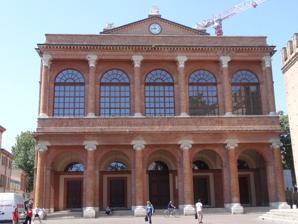
Building: Amintore Galli Theatre
Country: Italy
Year built: 1857
Theatre in Rimini, Italy Amintore Galli Theatre Italian : Teatro Amintore Galli The theatre's façade in June 2015 Former names Teatro Nuovo Comunale Teatro Vittorio Emanuele II Address Rimini Italy Coordinates 44°3′36.6″N 12°33′53.5″E / 44.060167°N 12.564861°E / 44.060167; 12.564861 Owner Comune di Rimini Type Theatre Genre(s) Music Capacity 800 Construction Broke ground 8 August 1843 ( 1843-08-08 ) Built 1843-57 Opened 11 July 1857 ( 1857-07-11 ) Renovated 1916-23, 1975, 1997-2001, 2009, 2014-18 Architect Luigi Poletti Builder Pietro Bellini Website teatrogalli .it The Amintore Galli Theatre ( Italian : Teatro Amintore Galli ), formerly the New Municipal Theatre ( Teatro Nuovo Comunale ) and the Victor Emmanuel II Theatre ( Teatro Vittorio Emanuele II ), is an opera house and theatre in Rimini , in the region of Emilia-Romagna , Italy. Inaugurated on 11 July 1857, the theatre was designed by Luigi Poletti , and is considered one of his architectural masterpieces, marking the transition from the purist neoclassical school of his training. Notably, the theatre hosted the world premiere of Giuseppe Verdi 's Aroldo on 16 August 1857. It was renovated after being damaged by the 1916 Rimini earthquakes , and flourished in Fascist Italy following its reopening in 1923. During the Second World War , the theatre was severely damaged by Allied bombardment. In 1947, the semi-destroyed theatre was renamed after Amintore Galli , a Valmarecchian music journalist and composer . Following a complete restoration in the 2010s, the Galli Theatre reopened on 28 October 2018. The theatre is managed directly by Rimini's municipal government, and hosts musical events and cultural festivals, such as the Sagra Musicale Malatestiana. The theatre's atrium is also used for weddings. The theatre can accommodate 800 spectators in its three tiers of boxes and gallery . History Background Since the 17th century, there had been calls to construct a public theatre in Rimini. In 1681, a permanent theatre was constructed in the Palazzo dell'Arengo [ it ] , with four tiers of twenty-one wooden boxes. It was closed in 1839. Another theatre, the Teatro Arcadico, is known to have existed in Rimini in the mid-18th century. In 1816, the small Teatro Buonarroti was opened; it was closed in 1843 by order of Rimini's municipal government for its precarious structure, and replaced by a temporary wooden stage in Rimini's municipal hall. The municipal government considered building a new theatre on Piazza del Corso (present-day Piazza Malatesta) or Piazza del Fonte (present-day Piazza Cavour), on a site used for public ovens since the end of the 16th century. While the papal aristoccracy and conservative professions supported the Corso, the nobility and bourgeoisie linked with Napoleonic Italy preferred the Fonte. The latter camp won, and the resolution relating to the construction was passed on 14 July 1840. Construction Narciso Malatesta 's 1870 portrait of Luigi Poletti , the theatre's architect On 9 December 1840 or 15 May 1841, the Modenese architect Luigi Poletti was chosen to design Rimini's New Municipal Theatre ( Italian : Teatro Nuovo Comunale ). At the time, Poletti was at the peak of his professional career, and considered one of the greatest architects of the Papal States . He deposited his drawings on 29 January 1842, which were passed to the contracted builder, Pietro Bellini, on 17 March 1843. The construction was financed by Rimini's municipal government and a company of shareholders, many of whom were aristocrats linked with Napoleonic Italy. The first stone was laid on 8 August 1843. The theatre was constructed and furnished between 1843 and 1857. The project was significantly more expensive than expected, leading the municipal government to incur significant debt and pause works between 1846, when the rough building was completed, and 1854. Because many of the labourers working on the project were poor, associated work on Piazza del Corso, scheduled to start on 15 January 1847, was delayed by three days as the municipality fed the labourers bread. Over 800 labourers had come from the surrounding countryside. Once completed, with 1,000 seats, the theatre was one of Italy's largest theatres at the time. Inauguration See also: Aroldo § Rimini premiere On 11 July 1857, the theatre hall was inaugurated with a performance of Giuseppe Verdi 's Il Trovatore , directed by Angelo Mariani , orchestral director of Genoa 's Teatro Carlo Felice . The inauguration featured the unveiling of Francesco Coghetti 's stage curtain, which had been delivered just five days earlier. A second inauguration took place with the world premiere of Verdi's Aroldo on 16 August 1857. Verdi had chosen to stage the premiere in Bologna , but was convinced by Giovanni Ricordi , his publisher and friend, to move it to Rimini. Verdi distrusted the New Municipal Theatre's impresarios , brothers Ercole and Luciano Marzi, after they had modified Simon Boccanegra 's production in a theatre in Reggio Emilia without his consent. Aroldo 's premiere was scheduled for 11 August, but postponed by a week as tenor Emilio Pancani [ it ] was called to Florence to visit his ill wife before her death on 13 August. At Verdi's insistence, the inaugural cast included soprano Marcellina Lotti Della Santa , Pancani as tenor , and baritone Gaetano Ferri [ it ] . The performance included 38 choristers, La Fenice 's corps de ballet , led by Giovannina Pitteri and Virgilio Calori [ pl ] , at least 60 extras, and 18 band members. The opera was an enormous success, and Verdi was called onto the stage twenty-seven times. The inaugural season consisted of twenty-two shows and some repeats, budgeted at 8,800 scudi, of which 5,000 were paid by Rimini's municipal government, and 3,800 by the box owners. It was a major event in the city, which attracted many foreign visitors, with Verdi's portrait hanging in shop windows and on walls. The Marzi brothers supplemented the season with other entertainment, including football games, horse races , and three tombola games with a prize of 500 scudi. Victor Emmanuel II Theatre Piazza Cavour in 1910, with the Victor Emmanuel II Theatre and the tracks of the Rimini–Riccione tramway In October 1859, following Rimini's annexation into the Kingdom of Italy , Rimini's municipal government renamed the theatre to Victor Emmanuel II Theatre ( Teatro Vittorio Emanuele II ), in honour of Victor Emmanuel II . It flourished with dramatic operas, such as Lohengrin , as well as verismo operas , such as Cavalleria rusticana and Pagliacci . In 1898, a smaller theatre was built in the ballroom of the upper floor by raising two orders of galleries and placing between the levels of the stairs. The 1916 Rimini earthquakes damaged and closed the theatre; the first earthquake on 17 May caused large cracks and several loose columns. The earthquakes also destroyed Poletti's original studies for the project, though six photographs by Luigi Perilli from circa 1900 and five watercolour drawings remain extant. As part of the subsequent restorations, the theatre was equipped with an electrical system, its chandelier was replaced, and the stage's length was reduced to accommodate an orchestra pit . The theatre reopened in 1923 with a performance of Riccardo Zandonai 's Francesca da Rimini . Between 1928 and 1931, architect Gaspare Rastelli completed the first-floor Ridotto, later renamed the Sala Ressi, and an upper-floor gallery . Rastelli did not conform to Poletti's design for these parts. The theatre flourished in the interwar years under the direction of impresario Ciro Ragazzini. Conductor Antonio Guarnieri performed at the theatre, and visiting opera singers included Alessandro Bonci , Giuseppe Borgatti , Gina Cigna , Mafalda Favero , Carlo Galeffi , Beniamino Gigli , Giacomo Lauri-Volpi , Carmen Melis , Francesco Merli , Ezio Pinza , Rosa Raisa , Ebe Stignani , Lina Pagliughi , Aureliano Pertile , and Mario Del Monaco . Pietro Mascagni directed Il piccolo Marat at the theatre in 1926. The theatre remained in use during the Second World War ; its final performance was Giacomo Puccini 's Madama Butterfly on 21 March 1943. The rear of the theatre after the Allied bombardment, c. 1944 Wartime destruction and renaming On the morning of 28 December 1943, the theatre was hit by Allied aerial bombardment . 105 B-17 and 21 B-24 bomber planes , supported by P-38 fighter planes , had been ordered to hit Rimini railway station . Its rear apse and roof collapsed, and 90% of the auditorium and stage were destroyed. The gallery's balcony was also damaged. On 2 January 1944, the theatre was classified as "semi-destroyed" by the prefectural authorities. After the liberation of Rimini , the theatre was occupied by the military, and its furnishings and furniture were looted by the people of Rimini. The boxes and part of the side-walls were destroyed, as well as the stage tower. Amintore Galli (1845–1916) On 6 May 1947, following the deposition of the Italian monarchy , a resolution of Rimini's municipal government unanimously renamed the theatre after Amintore Galli . Galli was a music journalist , composer, and musicologist , whose birth place is disputed between Perticara [ it ] , now a frazione of Novafeltria , or Talamello , in the valley of the Marecchia . As artistic director of several publications for Edoardo Sonzogno 's musical publishing house, the Casa Musicale Sonzogno [ it ] , Galli had published many popular operatic works available at affordable prices, and was notably a judge in Sonzogno's 1888 competition that was won by Pietro Mascagni 's Cavalleria rusticana . Galli is credited to have set the popular Filippo Turati 's Workers' Hymn to music in 1886; it was a popular socialist anthem that was banned under Fascist Italy , making Galli's name particularly suitable to replace a former monarch. In 1904, Galli retired to Rimini, where he died in 1919. Galli's aria Cesare al Rubicone had been formed in the theatre in 1864 or 1865, and his opera Davide was staged for the theatre's fiftieth anniversary celebrations on 6 January 1907. In September 1952, Davide was revived in Rimini in Galli's honour. Post-war proposals and renovations The inside of the theatre after the Allied bombardment, c. 1944 Following the Second World War, the newly-renamed theatre stood as an empty shell in one of Rimini's principal squares: though it appeared functional from the exterior, without any restoration, it was empty inside. For many residents of the city, governed by successive left-wing administrations, the historic theatre represented archaic aristocratic and bourgeois values, and therefore was to be reconstructed to a modernist design, if at all. A roof was installed above the theatre, intended to be temporary but lasting for half a decade. The area once occupied by seats was used for trade conventions until the inauguration of Rimini Fiera in 1968, after which it was used as a gym . Theatrical performances in Rimini moved to the Teatro Novelli in Marina Centro. In 1955, the Cassa di Risparmio di Rimini announced an unsuccessful national competition to reconstruct the theatre, as a cinema-style hall with 1,200 seats. In 1959, the damaged building, covered by an asbestos roof, was used as an exhibition hall. In the early 1960s, a master plan for the city included the theatre inside a shopping centre. In 1975, the first restoration restored the decorations and paintings of the theatre's frontal part. The renovation renewed the floors of the atrium and side-rooms, and the ceiling of the Sala Ressi, which was consolidated with iron beams. The theatre's exterior was waterproofed. Following the restoration, the atrium was used for meetings of Rimini's municipal council, as well as occasional art exhibitions and comic book conferences. In 1984 or 1985, Rimini's municipal administration announced a competition for a new theatre, which led to the commission of a modernist replacement by architect Adolfo Natalini . Until the final plans were published in 2000, the proposal led to a petition to restore Poletti's theatre, which was signed by 10,000 residents. A campaign supporting its restoration was led by retired soprano Renata Tebaldi and endorsed by art historian Federico Zeri , conductors Claudio Abbado , Gianandrea Gavazzeni , Riccardo Muti , Carlo Maria Giulini and Riccardo Chailly , pianist Maurizio Pollini , performers Carla Fracci , Anna Caterina Antonacci , Franco Corelli , city planner Leonardo Benevolo , critic Cesare Garboli , and conservative organisation Italia Nostra . Architect Pier Luigi Cervellati [ it ] , who restored Lugo 's Teatro Rossini , offered his services to restore the theatre for free. A partial restoration between 1997 and 2001 recovered the external façade and decorated surfaces in the atrium and the Sala Ressi. Some floors and the roof were also renovated. The restoration was made possible by a loan from the Ministry of Cultural Heritage , which also collaborated with the Emilia-Romagna region to construct a plan to restore the original theatre. In 2009, technicians from Rimini's municipal government installed pillars around the stalls, added fifty seats, raised a stage tower, and excavated underneath the stalls for an archeological area with ancient Roman finds. The hall alterations were reversed by the regional superintendency, who permitted the underground rooms to remain. 2010s restoration and reopening In 2010, Rimini's municipal government approved the complete restoration of the theatre to a modified version of Poletti's original design. The works cost over €36 million , of which €31.7 million were provided by the municipal government, and €5.1 million by the regional government partly using funds from the European Union . Works began in October 2013, but were interrupted by the bankruptcy of the contractor company in July 2014, and resumed in November 2014 with CMB [ fr ] , a company from Carpi . The renovations focused on the restoration of the hall and stage, under the supervision of architect Adolfo Nicolini. During the works, the Ballet Room was built at the level of the second attic: it was planned by Poletti but never completed. The renovated atrium was returned to the city's municipal government on 28 March 2015, and opened on 17 September 2015. The City of Rimini Band performing at the theatre, January 2019 On 28 October 2018, the day of Poletti's birth, the first performance was held in the restored theatre, in a series of events including mezzo-soprano Cecilia Bartoli , danseur Roberto Bolle , and conductor Valery Gergiev . As part of the opening, the piano played by Verdi returned to Rimini. Leading up to the theatre's reopening, some local politicians called for its dedication to Victor Emmanuel II to be restored; others suggested it be renamed after Poletti or Verdi. On 4 August 2019, Sergio Mattarella , President of Italy , attended a performance of Mozart 's The Marriage of Figaro at the theatre. The theatre was included in The New York Times ' list of 100 "World's Greatest Places". In August 2021, Aroldo was restaged in the theatre after 164 years. Directed by Manlio Benzi, it was set in Rimini between the Italian campaign in Ethiopia and the theatre's destruction during the Second World War on 28 December 1943. Sopana Lidia Fridman played Mina, imagined as the podestà 's daughter. Architecture The view from the atrium, March 2016 The staircase, March 2016 Luigi Poletti , the theatre's architect, envisaged the theatre as a Greco-Roman temple of music, whose monumental exterior architecture would distinguish it from contemporary European stage theatre as an opera hall in the Italian tradition. The theatre is considered one of his masterpieces, marking the transition from the purist neoclassical school of his training. Its architecture was copied in other theatres in Romagna and the Marche : Poletti adopted his Riminese design for Fano 's Teatro della Fortuna . The façade's arches and piers were designed to recall the Tempio Malatestiano , Rimini's cathedral. Poletti's name is inscribed in bronze letters on the façade: Aere Civium Ingenio Aloisii Poletti Anno MDCCCLVII (With the money of citizens, by the genius of Luigi Poletti, in the year 1857). In its interior, the theatre is a rectangle with three parts. The first part includes a large portico , the atrium, and the stairs leading to the boxes. Departing from neoclassicist purism, the atrium was designed to be large, with expansive, circular stairs, designed by Pietro Tenerani , providing an element of Enlightenment inspiration. The central part of the theatre was the audience seating in the music hall. There are three tiers of twenty-three boxes, in horseshoe-shaped stalls surrounded by an ambulatory . A gallery sits on top of the stalls. The first tier of boxes is double the others in height, repeating the morphological motif of the façade. The second and third tiers are framed by twenty Corinthian columns, which support the entablature and the gallery's balustrade . The proscenium includes two boxes on each side. The room progressively widens from top to bottom to preserve acoustics. The stage is characterised by two systems of stairs, an ambulatory, dressing rooms for performers, and an apse -shaped rear wall. As part of the 2010 restorations, the municipal government eliminated two staircases, and rebuilt much of the theatre using reinforced concrete covered with stucco or plaster. The apse was eliminated, and pillars were inserted to gain seats in the stalls. The theatre was raised by a few metres, and the dressing rooms were resited underground. Art The theatre before its destruction in 1932, showing Andrea Besteghi's ceiling The theatre hall contains scagliola and stuccos by Giuliano Corsini from Urbino , gilded by Pasquale Fiorentini from Imola . There are also sculptures by Liguorio Frioli. A stage curtain was commissioned for the 1923 reopening, depicting Paolo Malatesta and Francesca da Rimini kissing. Andrea Besteghi, from Bologna , painted the theatre's ceiling. Divided into three concentric areas, Besteghi painted a representation of the hours, Zodiac signs , and portraits of dramatic authors. The 2010 restorations did not replicate Besteghi's painting, but gilded the ceiling with golden frames. Coghetti's curtain For the theatre's original 1857 inauguration, Poletti commissioned Francesco Coghetti to paint a stage curtain depicting Caesar crossing the Rubicon . Its commission was stipulated in a contract with the Municipality of Rimini dated 2 November 1855, for a fee of 600 scudi . Poletti had previously considered commissioning Coghetti to paint Flaminius wearing the consular insignia in Rimini's forum, but chose the Caesarian subject given its more popular recognition. The curtain is a tempera on canvas , in 19 stitched strips, altogether measuring 11.3 metres (37 feet) by 14.7 metres (48 feet). Poletti commissioned the painting to follow the account of the poet Lucan , in which Caesar crosses the Rubicon by night with a warning from the goddess Roma , rather than the more popular account by historian Suetonius , in which Caesar crosses the Rubicon by day across a small bridge. This was because another theatre in Rimini already had a stage curtain inspired by Suetonius' account, painted by Marco Capizucchi. In Coghetti's painting, a defiant Caesar rides on horseback. From the sky, Roma illuminates his cavalry, whose faces are frightened, in contrast to Caesar's confidence. The stage curtain arrived just five days before its scheduled unveiling on 11 July 1857. Coghetti had completed it by late June 1857. Poletti personally attended to its packaging and shipping to Rimini, while Vincent Paliotti [ fr ] , Coghetti's assistant, arrived in Rimini from Rome to unfurl the curtain and inspect any damage. During performances, the canvas would rise vertically to reveal the stage. In the early 20th century, it was considered one of Italy's best curtain stages. Following the introduction of a horizontal velvet curtain in 1923, Coghetti's curtain was gradually withdrawn from performances. In 1938, it was restored by Enrico Pazini. During the Second World War, the theatre's caretaker, Aldo Martinini, rescued it from the rubble of the theatre's destruction and transported it to San Marino for safety, alongside three grand pianos and five designer violins and violas. It was returned for storage to Rimini's Palazzo dell'Arengo [ it ] , and unrolled in April 1995, when it was found to be in good condition. Coghetti's curtain was moved to various warehouses of Rimini's municipal government, and restored by Laura Ugolini in 2017 in collaboration with the Superintendency of Ravenna and Florence 's Opificio delle Pietre Dure . In May 2021, the restoration was reported to cost 320,000 euros. In 2014, Coghetti's studies for the curtain were recognised at an antiques market, and purchased and donated to a Riminese museum in 2016. In 2017, it was revealed that another study had been identified in a Roman auction in 2009, alongside a letter from Poletti clarifying the choice of artistic subject. Multimedia Archaeological Museum Following the 2009 restoration, an archaeological museum was opened underneath the stalls. The museum takes advantage of excavations that uncovered a Roman domus , Byzantine finds, and the ancient Malatesta city walls underneath the theatre. The museum explores the historical evolution of Rimini in four spaces. The first space traces the city's birth as a Roman colonia through the medieval period of the House of Malatesta to nineteenth-century Rimini. Other spaces are dedicated to the history of Italian theatre , the architecture of the Galli Theatre, and Verdi's life and music. References